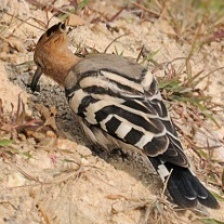
Species: HOOPOES
Scientific name: UPUPIDAE